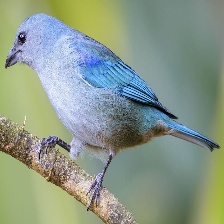
Species: AZURE TANAGER
Scientific name: THRAUPIS CYANOPTERA